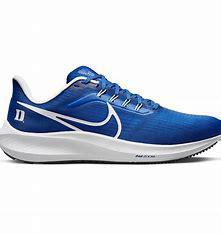
Brand: Nike
Model: Pegasus 41